Ornithopter

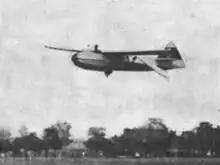
Schmid 1942 Ornithopter

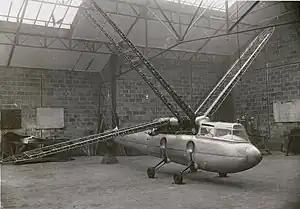
Riout 102T Alérion by René Riout France 1937

Crewed ornithopters fall into two general categories: Those powered by the muscular effort of the pilot (human-powered ornithopters), and those powered by an engine.